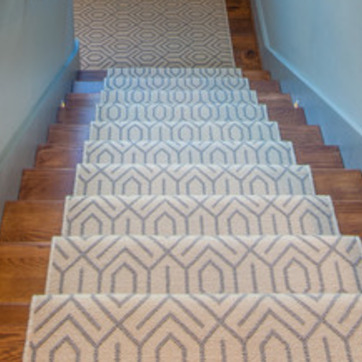
Material: carpet